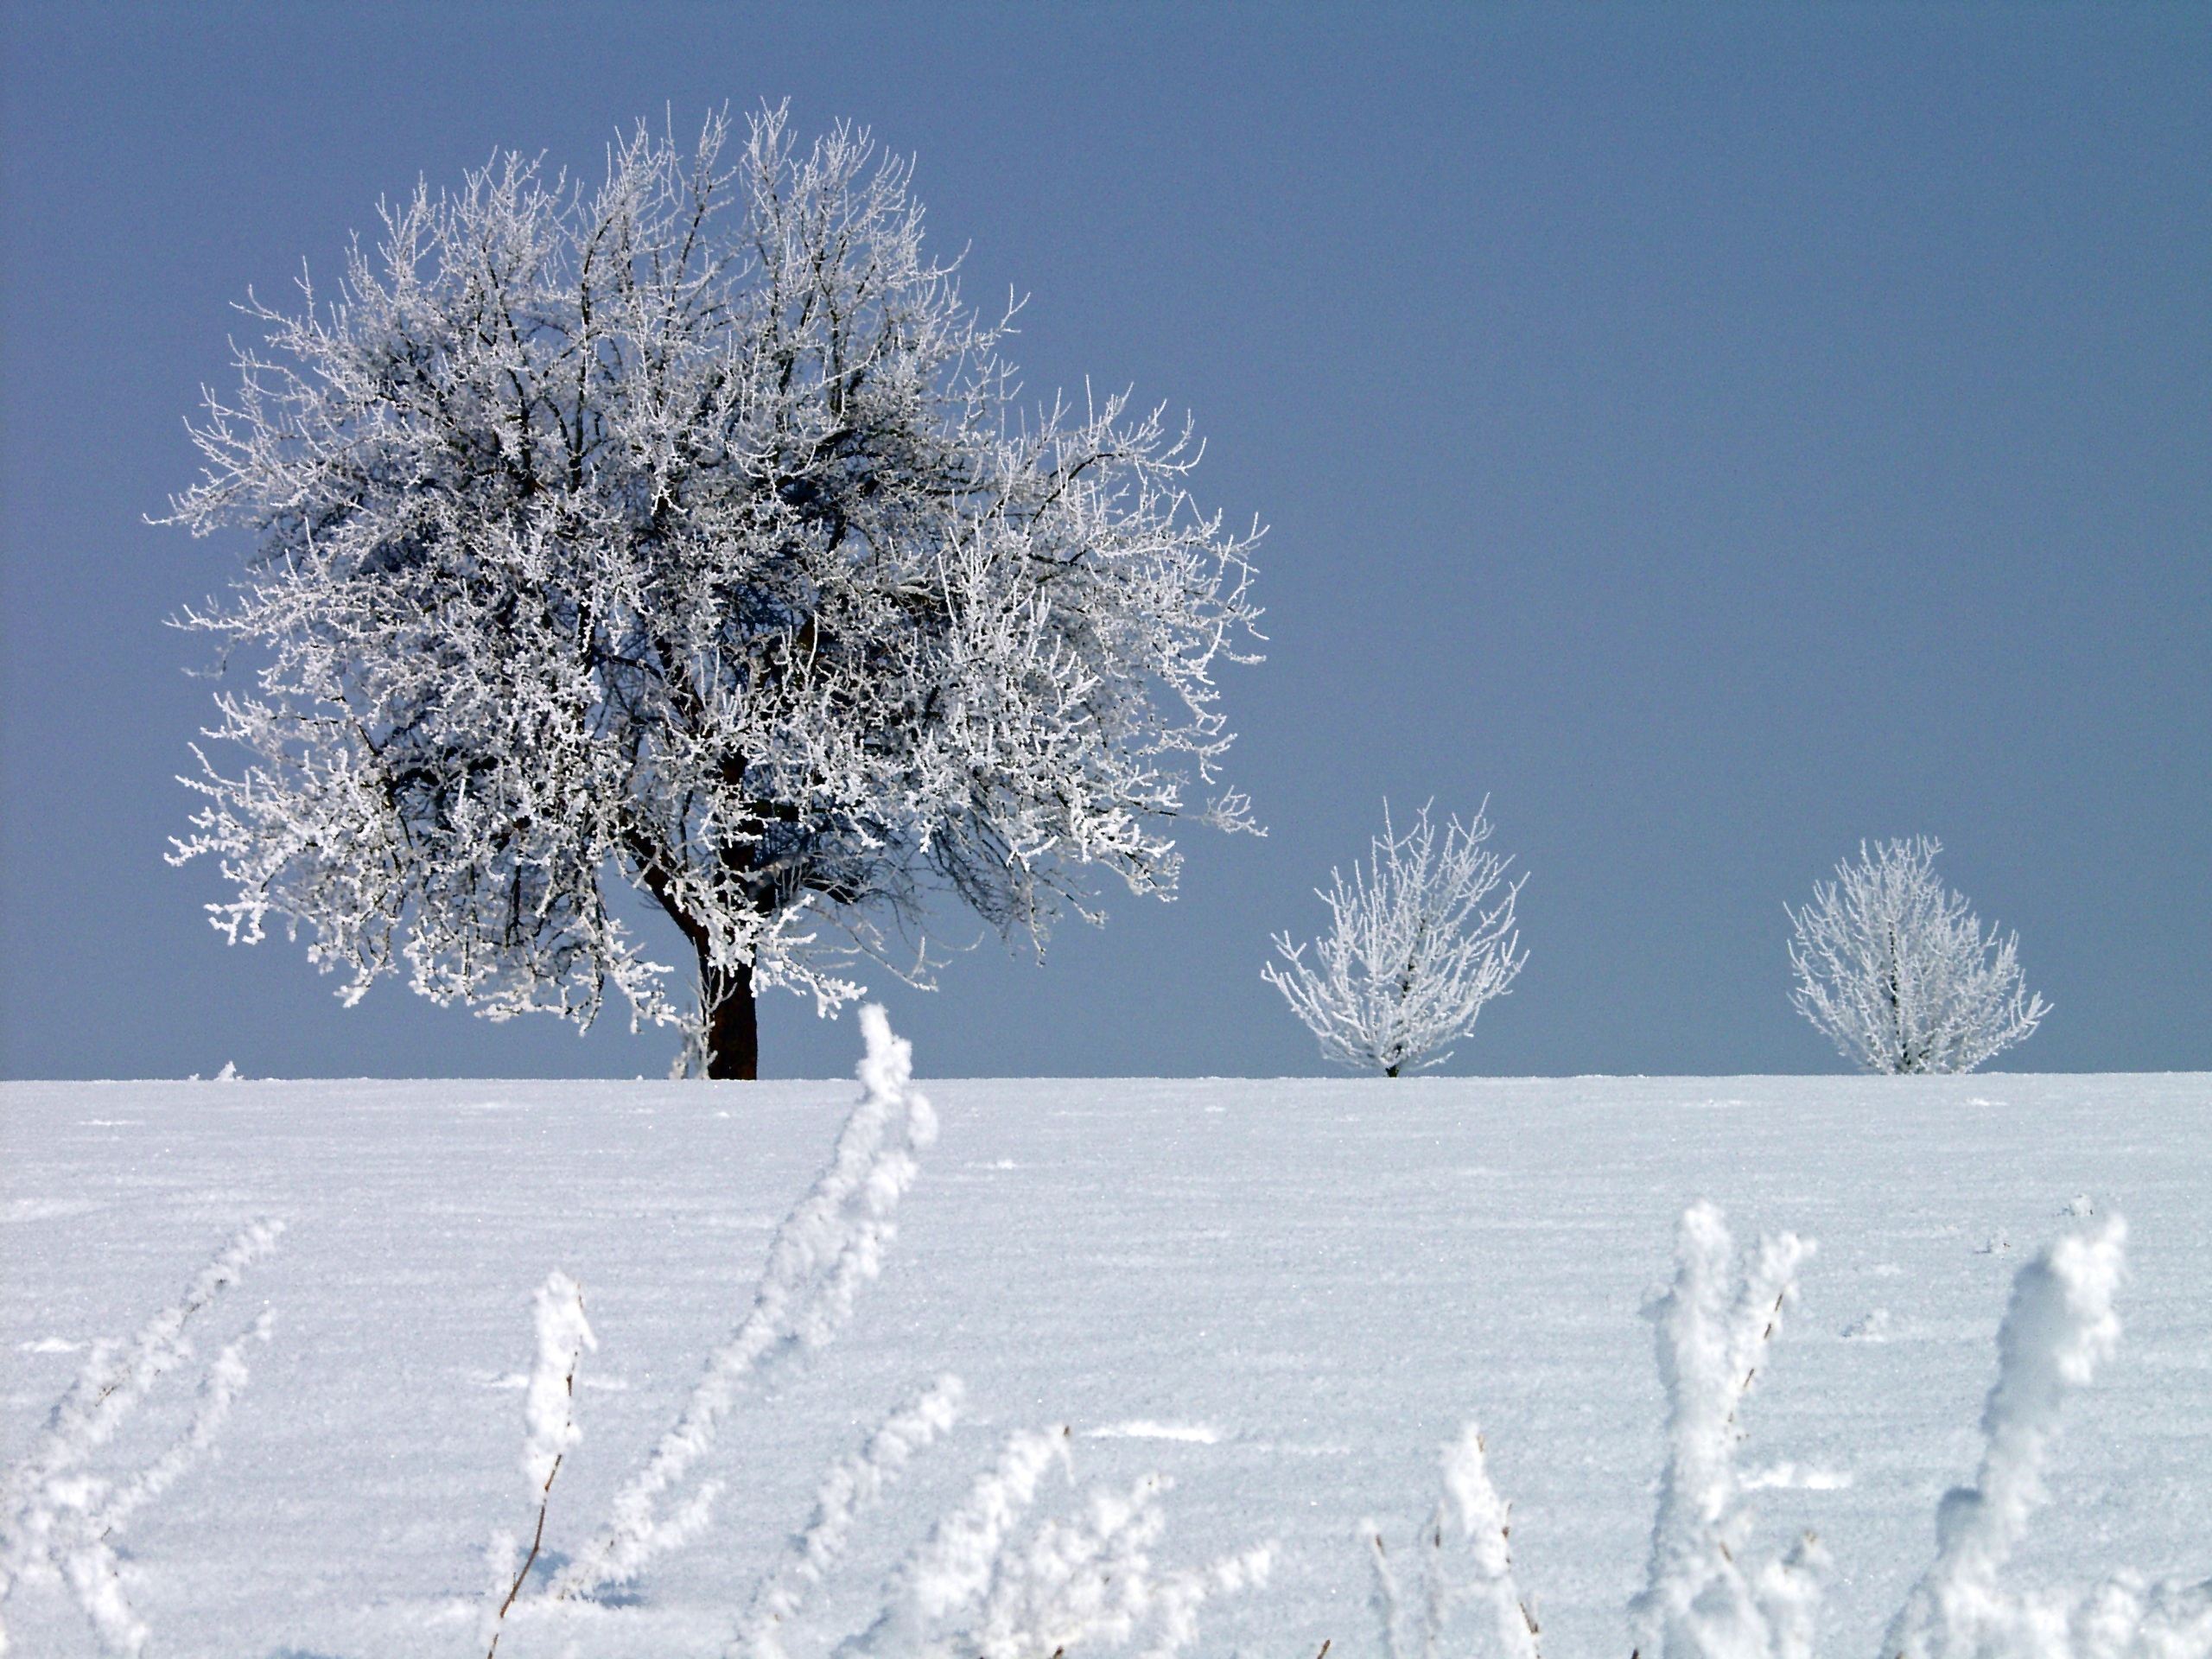
tree, branch, snow, cold, winter, plant, frost, ice, weather, frozen, season, blizzard, wintry, hoarfrost, freezing, freezing temperatures, woody plant